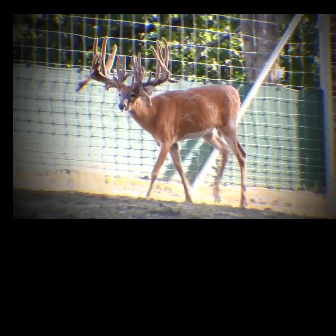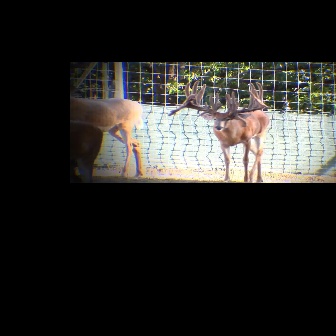
  Please identify the target specified by the bounding box [74,34,248,208] in the first image and locate it in the second image. Return the coordinates in [x_min,y_min,x_max,y_max] format.
Answer: [167,80,269,182]